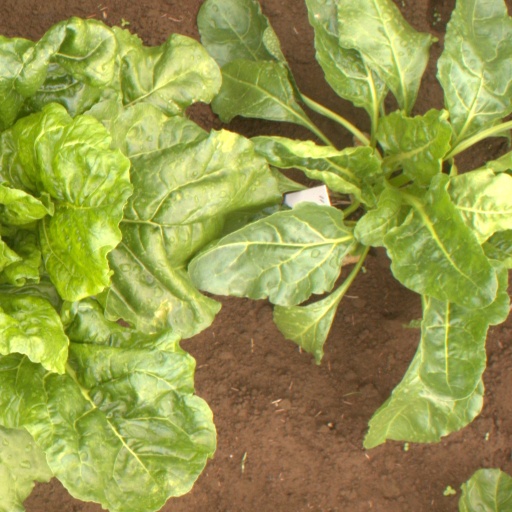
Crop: sugar beet